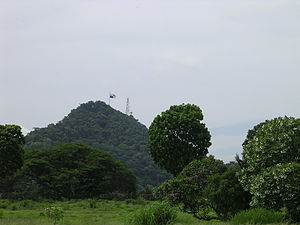
Panama / Geografi
Anconhøjden i Panama.
Panama er et land i Mellemamerika, der grænser til Colombia og Costa Rica.